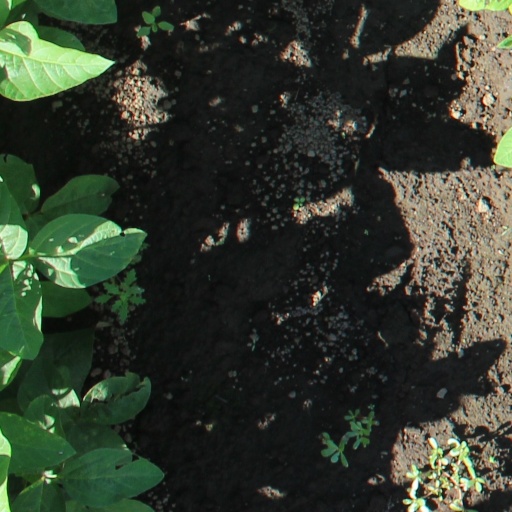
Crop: soybean